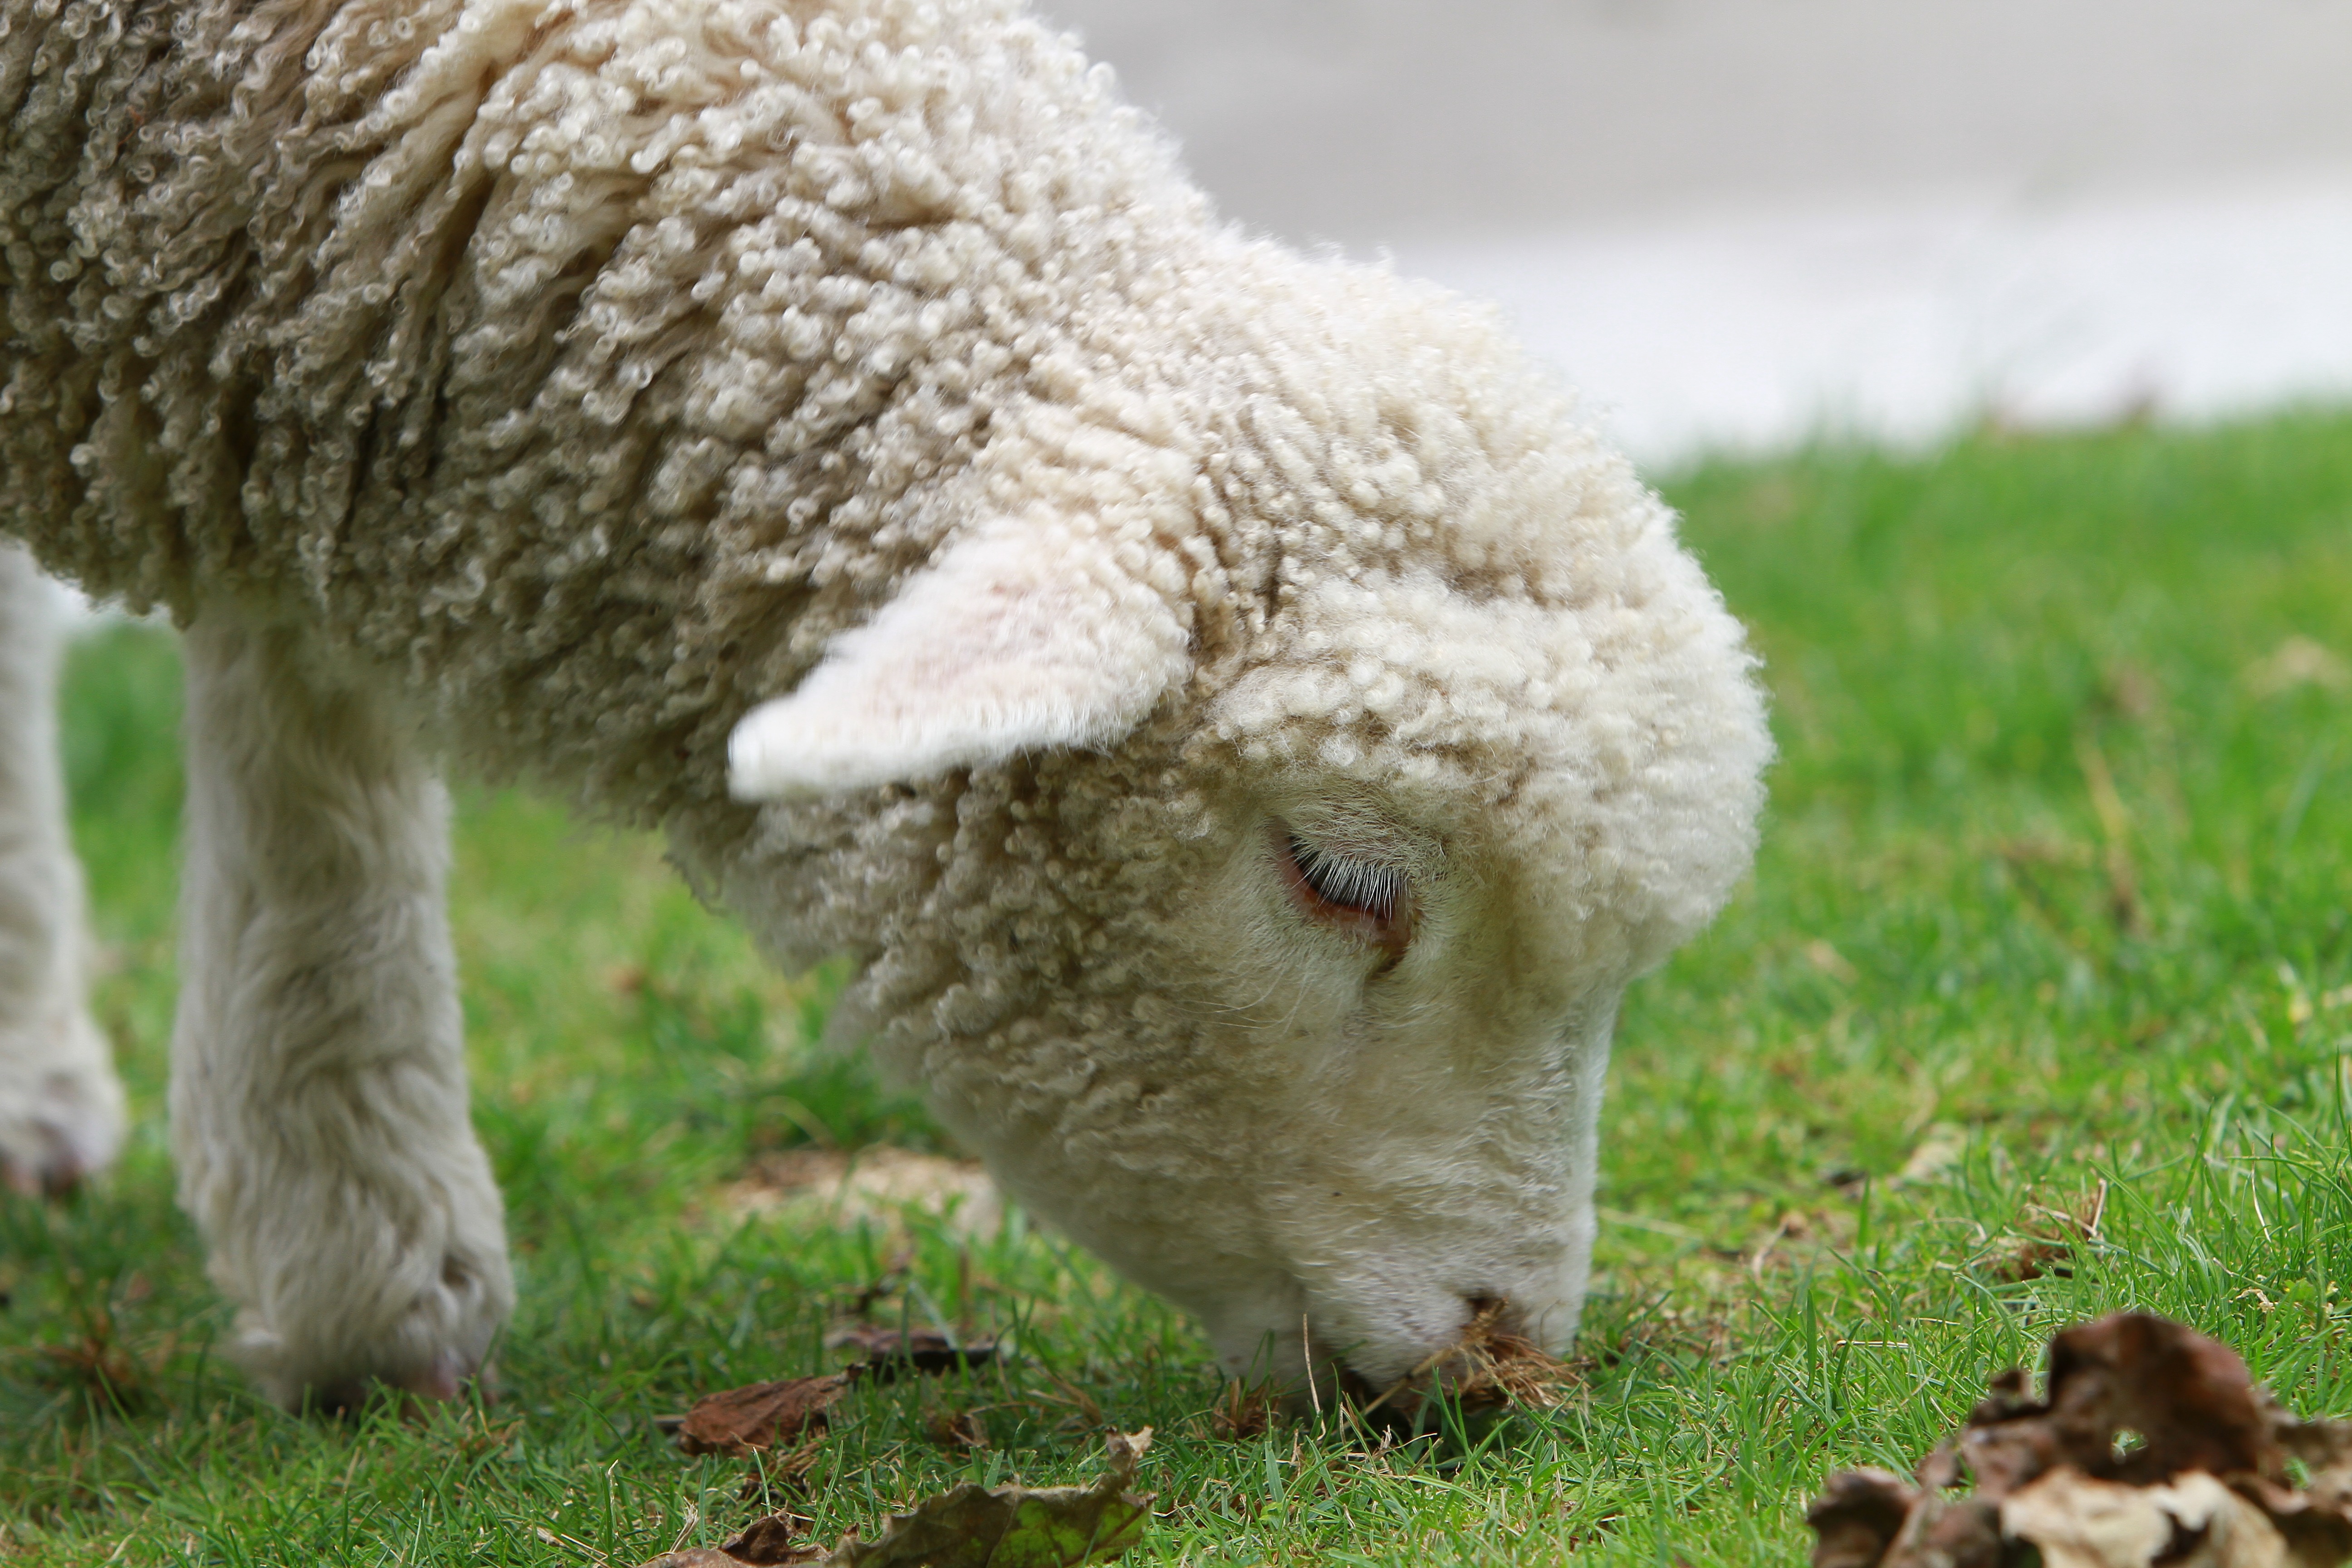
grass, wilderness, meadow, countryside, animal, wildlife, wild, environment, herd, pasture, grazing, sheep, mammal, fauna, lamb, outdoors, zoology, new zealand, vertebrate, sheeps, species, north island, cow goat family